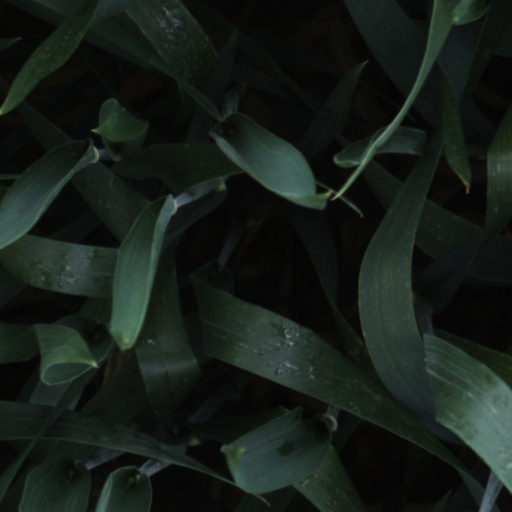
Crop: wheat